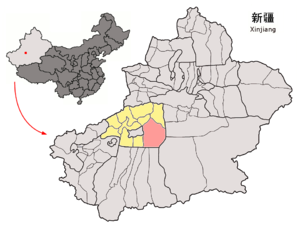
Le xian de Shayar est un district administratif de la région autonome du Xinjiang en Chine. Il est placé sous la juridiction de la préfecture d'Aksou.